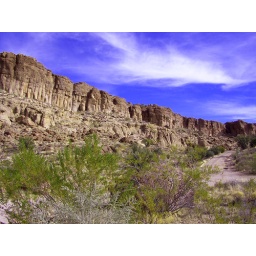
A beautiful blue sky over a Kingman, Arizona canyon.